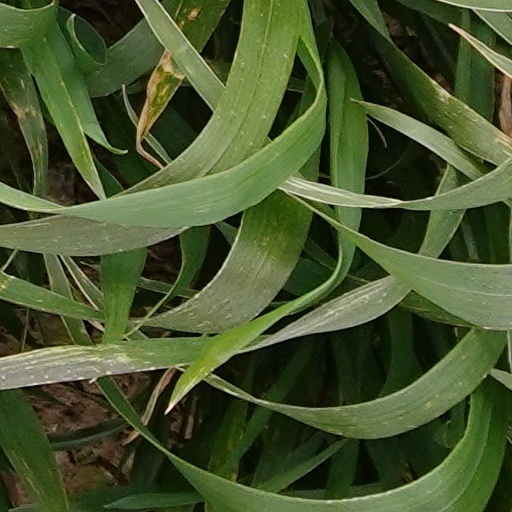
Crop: wheat